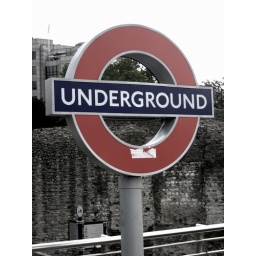
Behind this sign is a ruin of a Roman wall that was built around the city. London, England. September 2008.